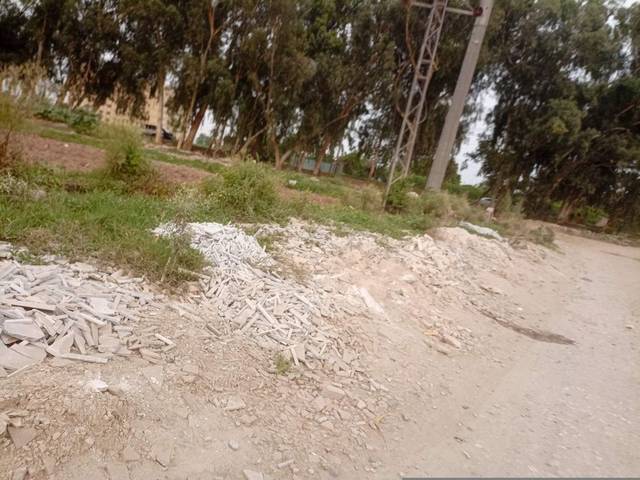
Region: Pakistan
Coordinates: 31.412, 74.169